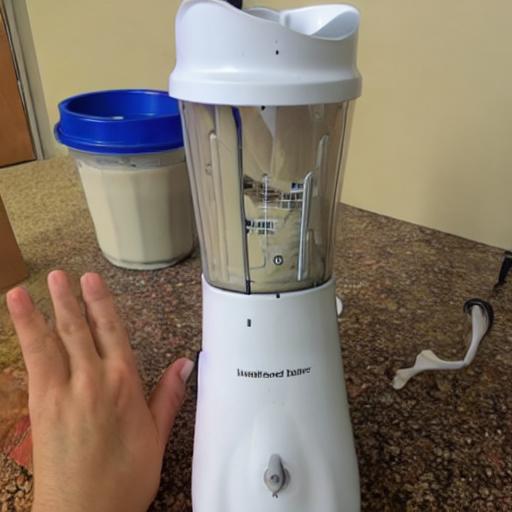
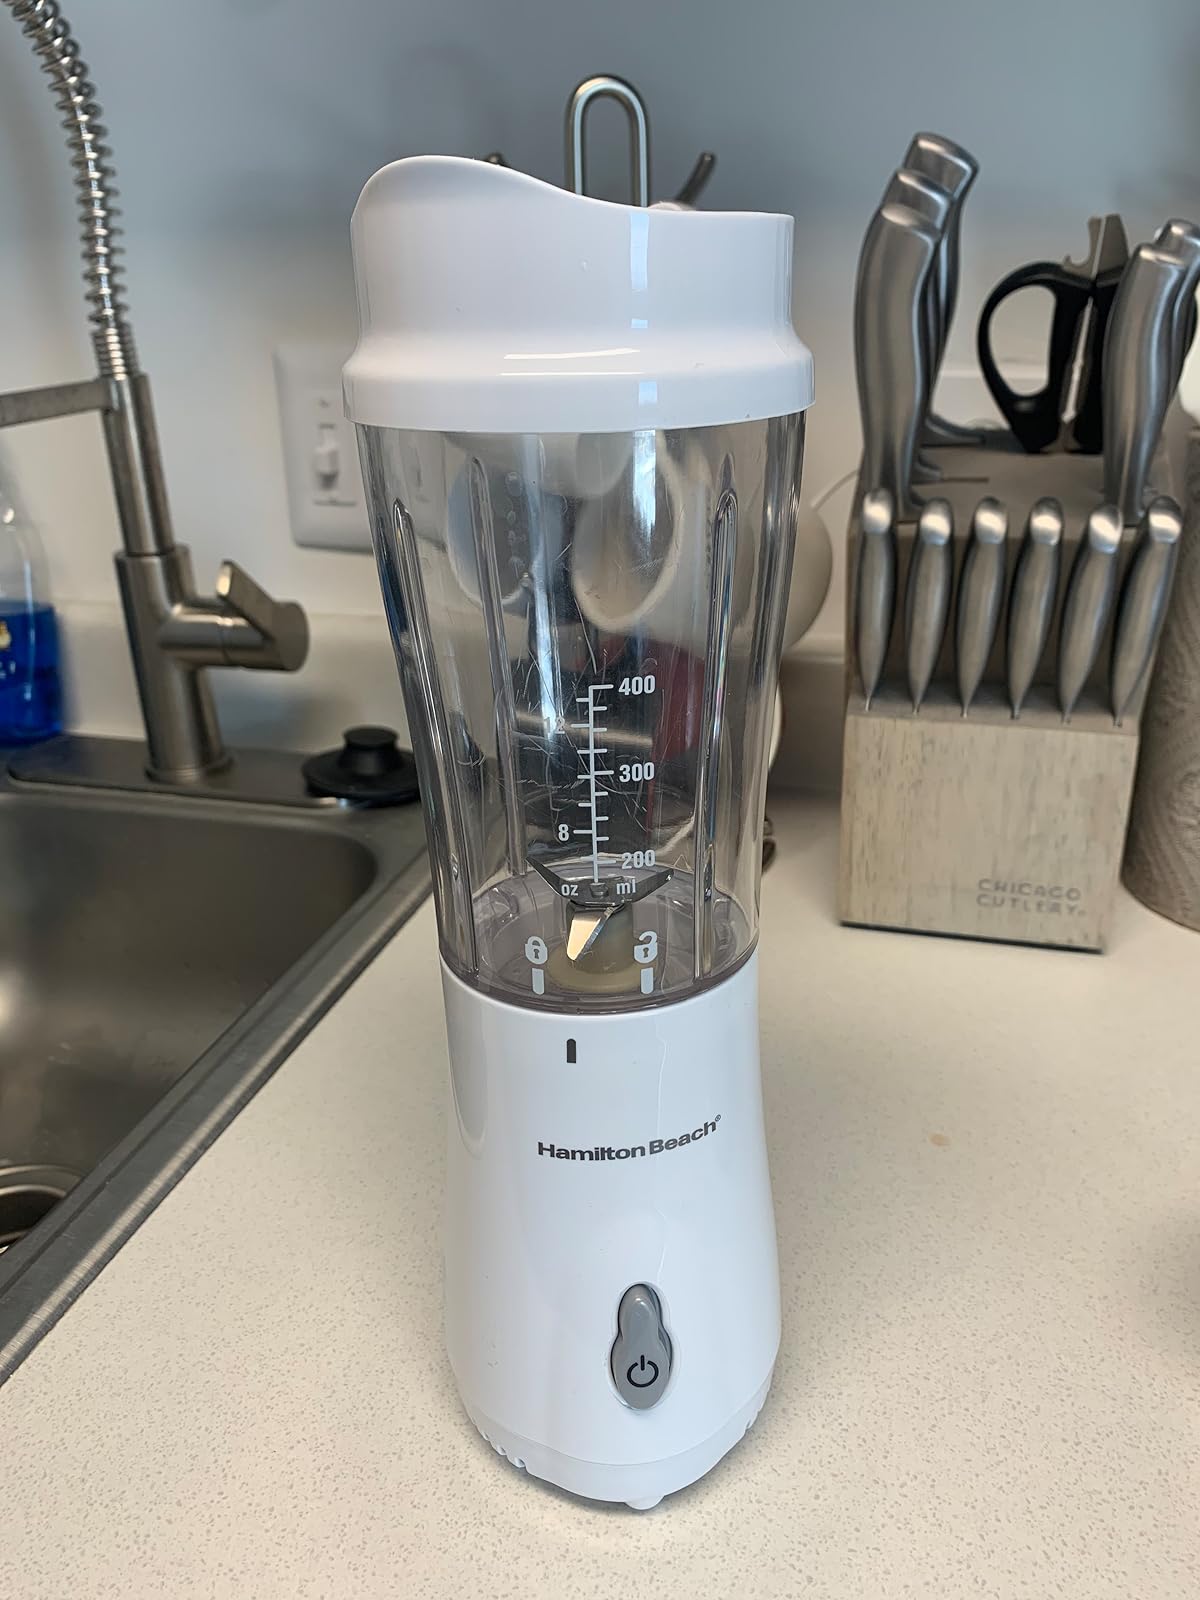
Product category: items_blender
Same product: no